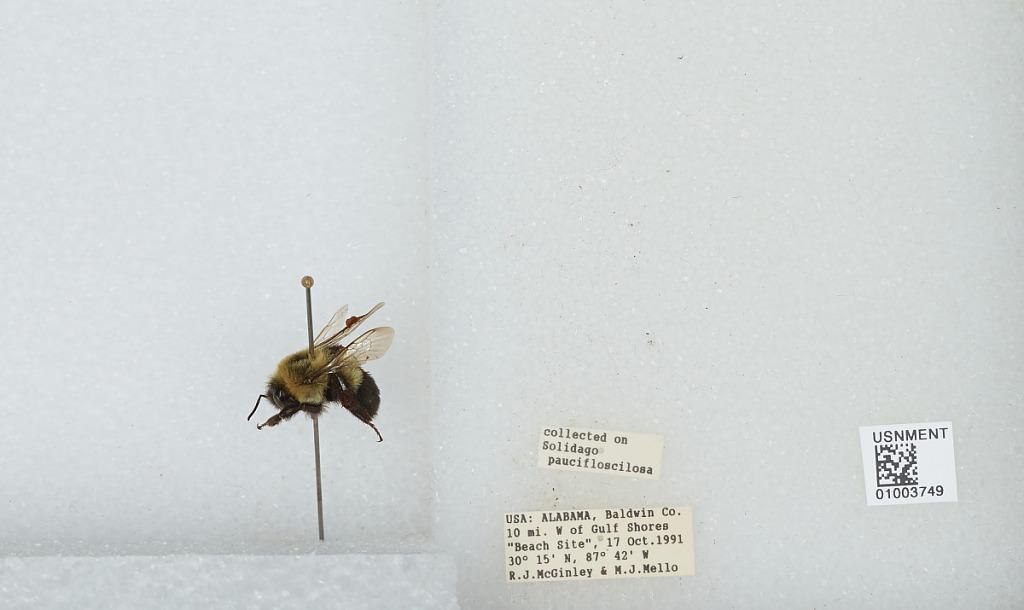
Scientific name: Bombus (Pyrobombus) impatiens Cresson
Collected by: R. McGinley & M. Mello
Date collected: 1991-10-17
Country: United States
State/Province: Alabama
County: Baldwin
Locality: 10 miles west of Gulf Shores "Beach Site"
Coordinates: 30.15, -87.42